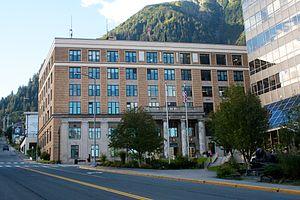
Cet article concerne les Capitoles des États-Unis à ne pas confondre avec les capitales des États-Unis où se trouvent ces bâtiments et le Capitole des États-Unis qui héberge le Congrès des États-Unis.
L’Alaska est le 49ᵉ État des États-Unis, dont la capitale est Juneau et la plus grande ville Anchorage, où habite environ 40 % de la population de l'État. Avec une superficie totale de 1 717 854 km², il est l'État le plus étendu et le plus septentrional du pays, mais l'un des moins peuplés, ne comptant que 731 545 habitants en 2019.
Le Capitole de l'État de l'Alaska est un édifice public situé à Juneau, où siègent les organes exécutif et législatif de l'État américain de l'Alaska.